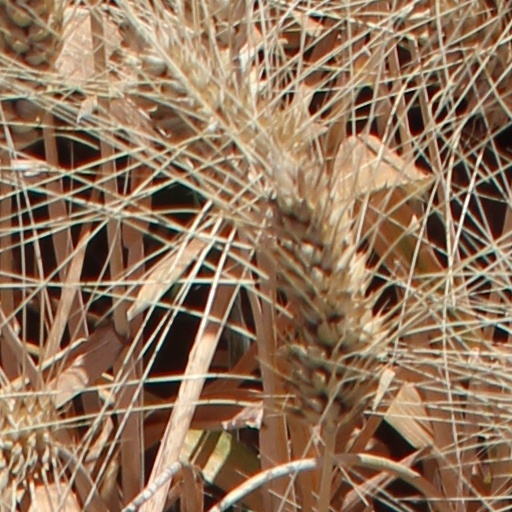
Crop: wheat